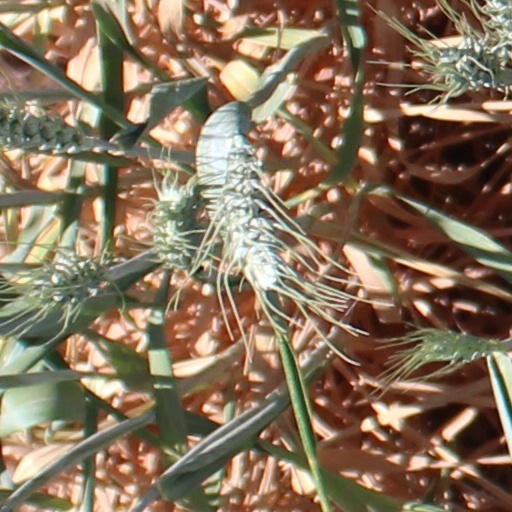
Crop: wheat